Roman conquest of Britain

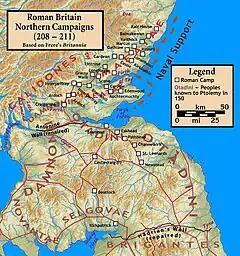
The brief Roman invasion of Caledonia (208–211)

Under Hadrian (117–138), Roman occupation was withdrawn to a defensible frontier in the River Tyne-Solway Firth frontier area by the construction of Hadrian's Wall from around 122.